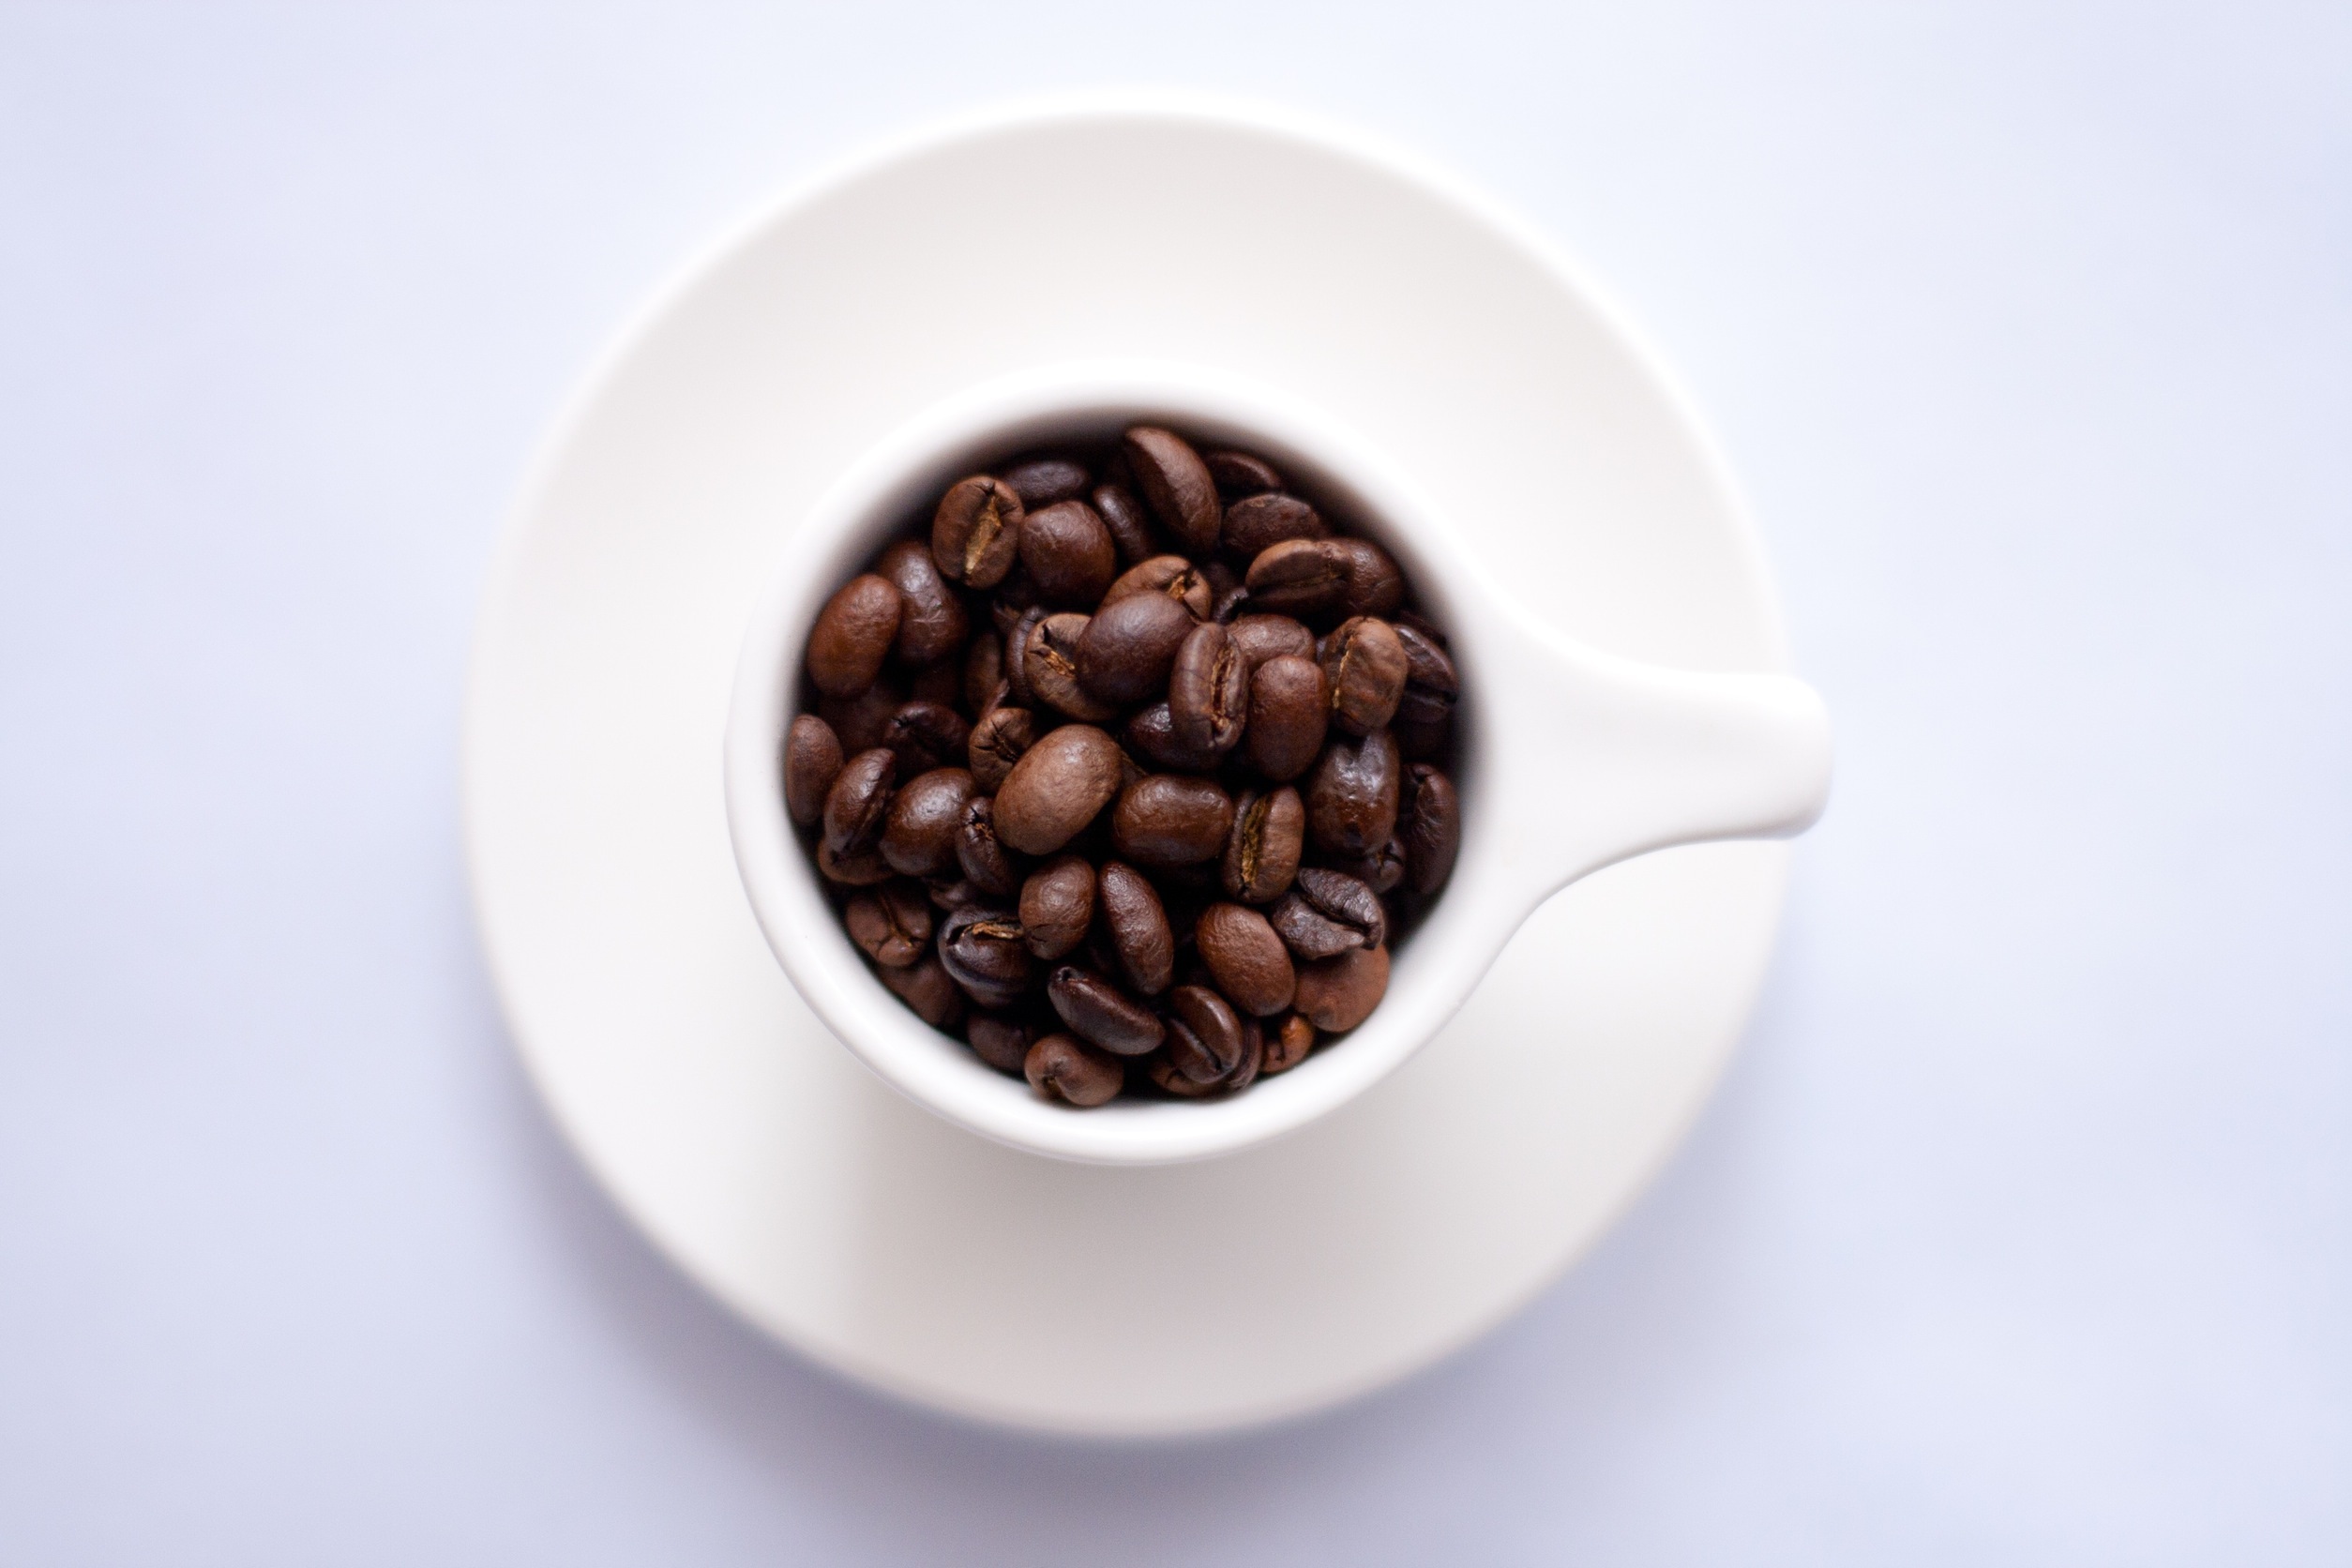
cafe, coffee, morning, cup, cappuccino, food, produce, saucer, plate, beverage, drink, breakfast, espresso, mug, coffee cup, caffeine, java, flavor, coffee beans